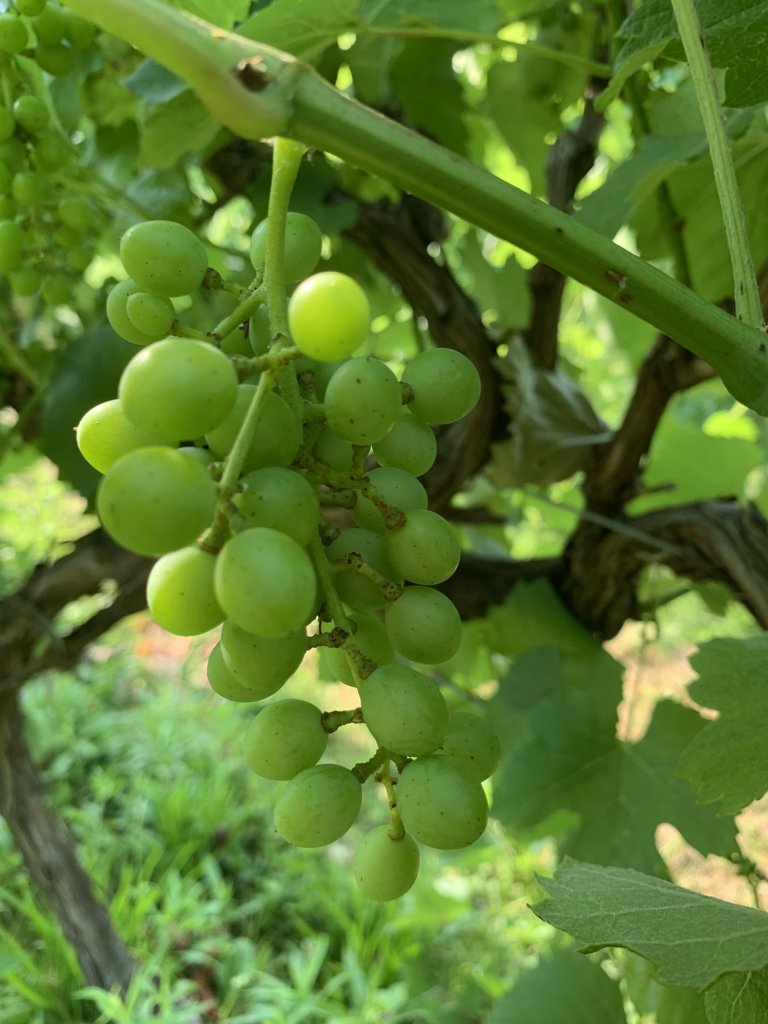
Berries visible: 31
Grape clusters: 1